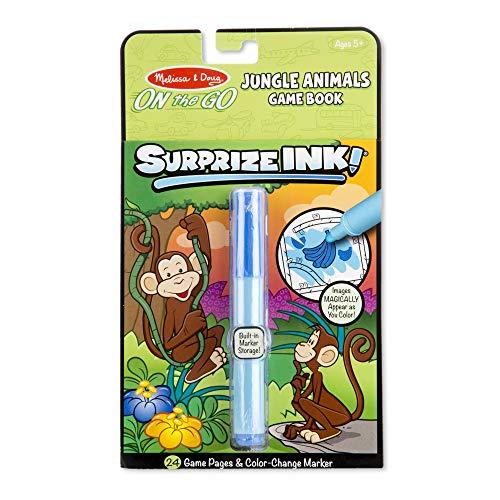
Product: Melissa & Doug On the Go Surprize Ink! Game Book - Jungle Animals (24 Pages, Great Gift for Girls and Boys - Best for 5, 6, 7, 8, 9 Year Olds and Up)
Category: Toys & Games | Arts & Crafts
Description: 24 pages of "magic-reveal" games and activities.
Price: $4.82
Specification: ProductDimensions:10x7x1inches|ItemWeight:4.8ounces|ShippingWeight:4.8ounces(Viewshippingratesandpolicies)|DomesticShipping:ItemcanbeshippedwithinU.S.|InternationalShipping:ThisitemcanbeshippedtoselectcountriesoutsideoftheU.S.LearnMore|ASIN:B00BR3BXVO|Itemmodelnumber:5287|Manufacturerrecommendedage:5-7years